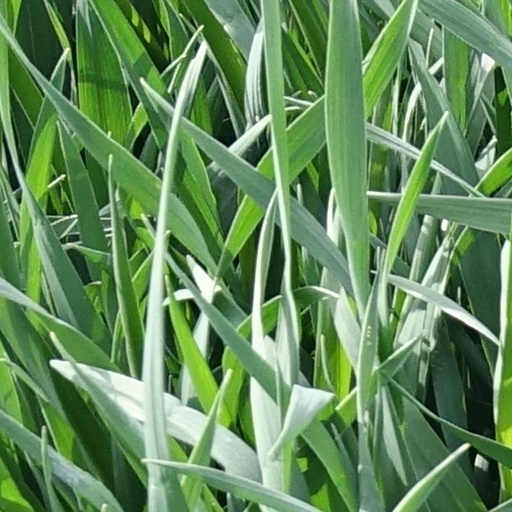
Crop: wheat